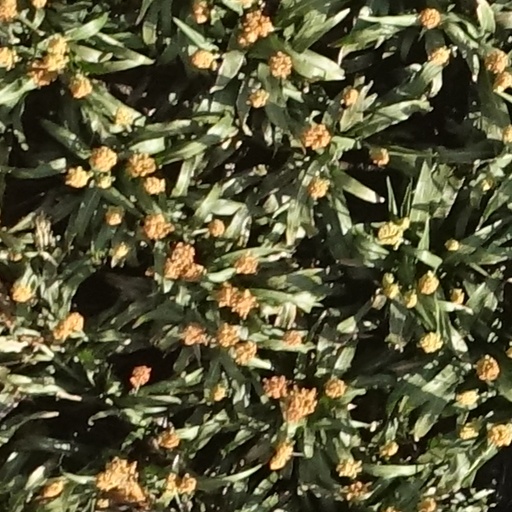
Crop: sorghum